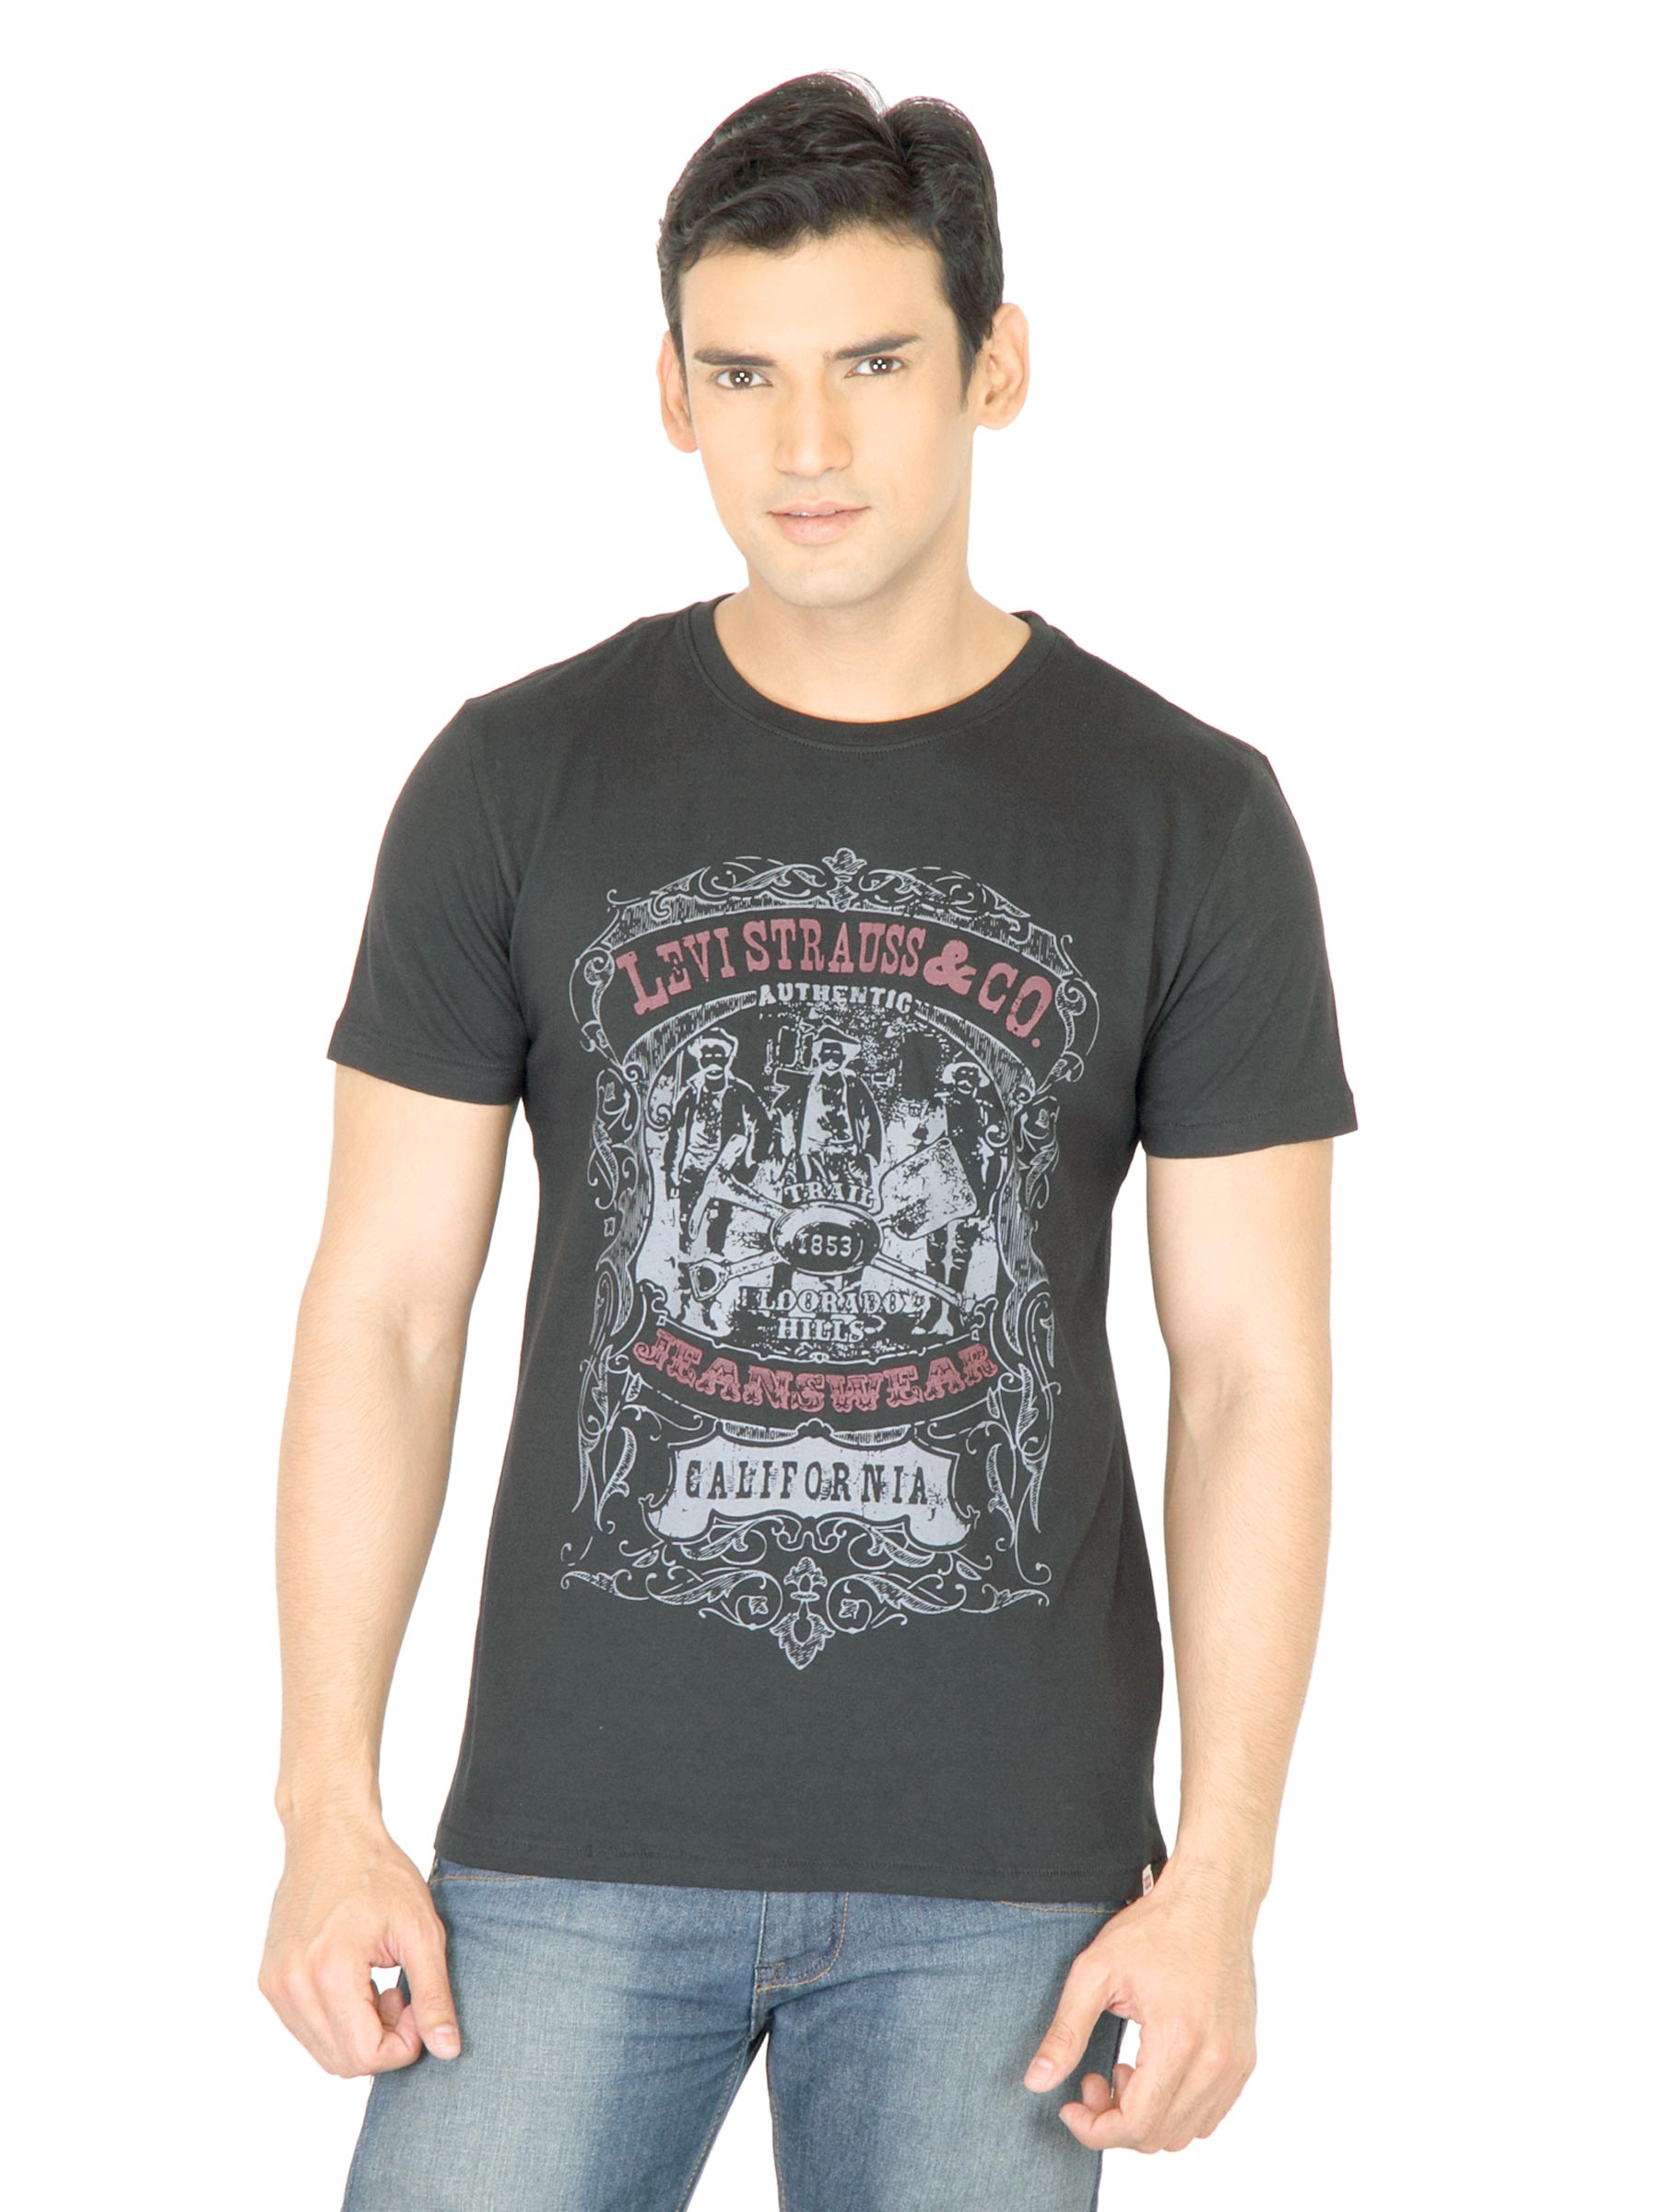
Levi's Men Graphic Black Tshirt
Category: Apparel / Topwear / Tshirts
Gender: Men
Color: Black
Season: Fall 2011
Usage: Casual